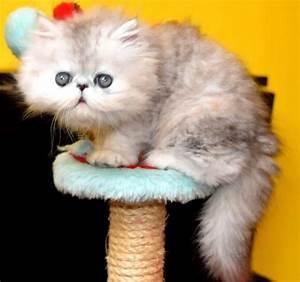
cat